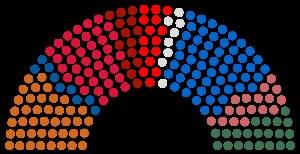
Cet article donne la liste des députés de la IIᵉ législature de l'Assemblée des représentants du peuple par circonscription.